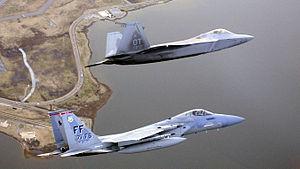
Le 1st Fighter Wing, est une unité de chasse de l'Air Combat Command de l'United States Air Force basée à Langley Air Force Base en Virginie.
L'United States Air Force souvent abrégé en US Air Force et USAF, est la branche aérienne des Forces armées des États-Unis. Sa mission actuelle est la défense des États-Unis par le contrôle de l'air, de l'espace et du cyberespace.